Denis Pushilin

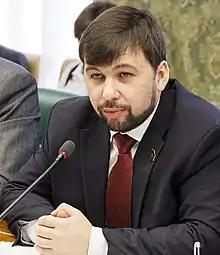
Pushilin serving as vice-chairman in March 2015

On 19 May 2014, Pushilin became the Chairman of the Supreme Council of the Donetsk People's Republic, and under the draft constitution adopted on 15 May, the new republic's head of state. In June 2014, he announced that DPR businesses which engaged in tax evasion would be nationalized. Pushilin did not envision the Donetsk People's Republic becoming an independent state but preferred to join the Russian Federation (which he saw as a potential renewed Russian Empire).